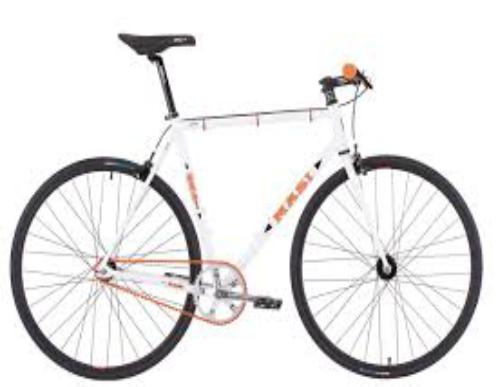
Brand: masi bicycles
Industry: Transportation